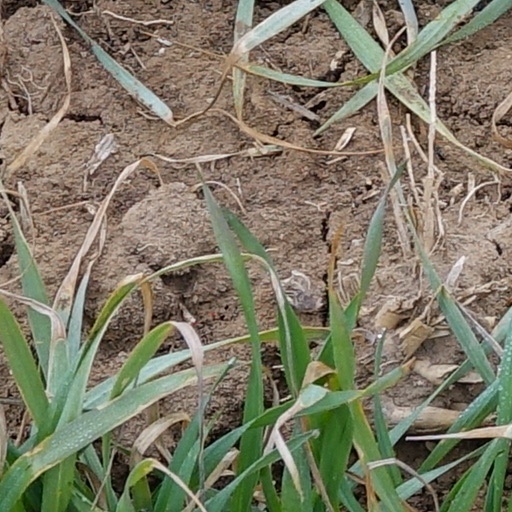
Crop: wheat